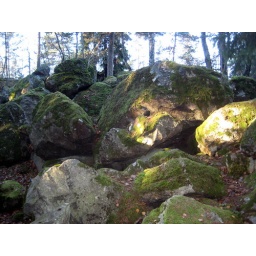
The forest around the lake is interesting. There is evidence of the last ice age everywhere.